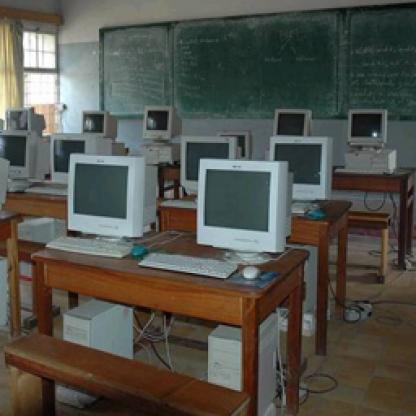
Scene: Indoor